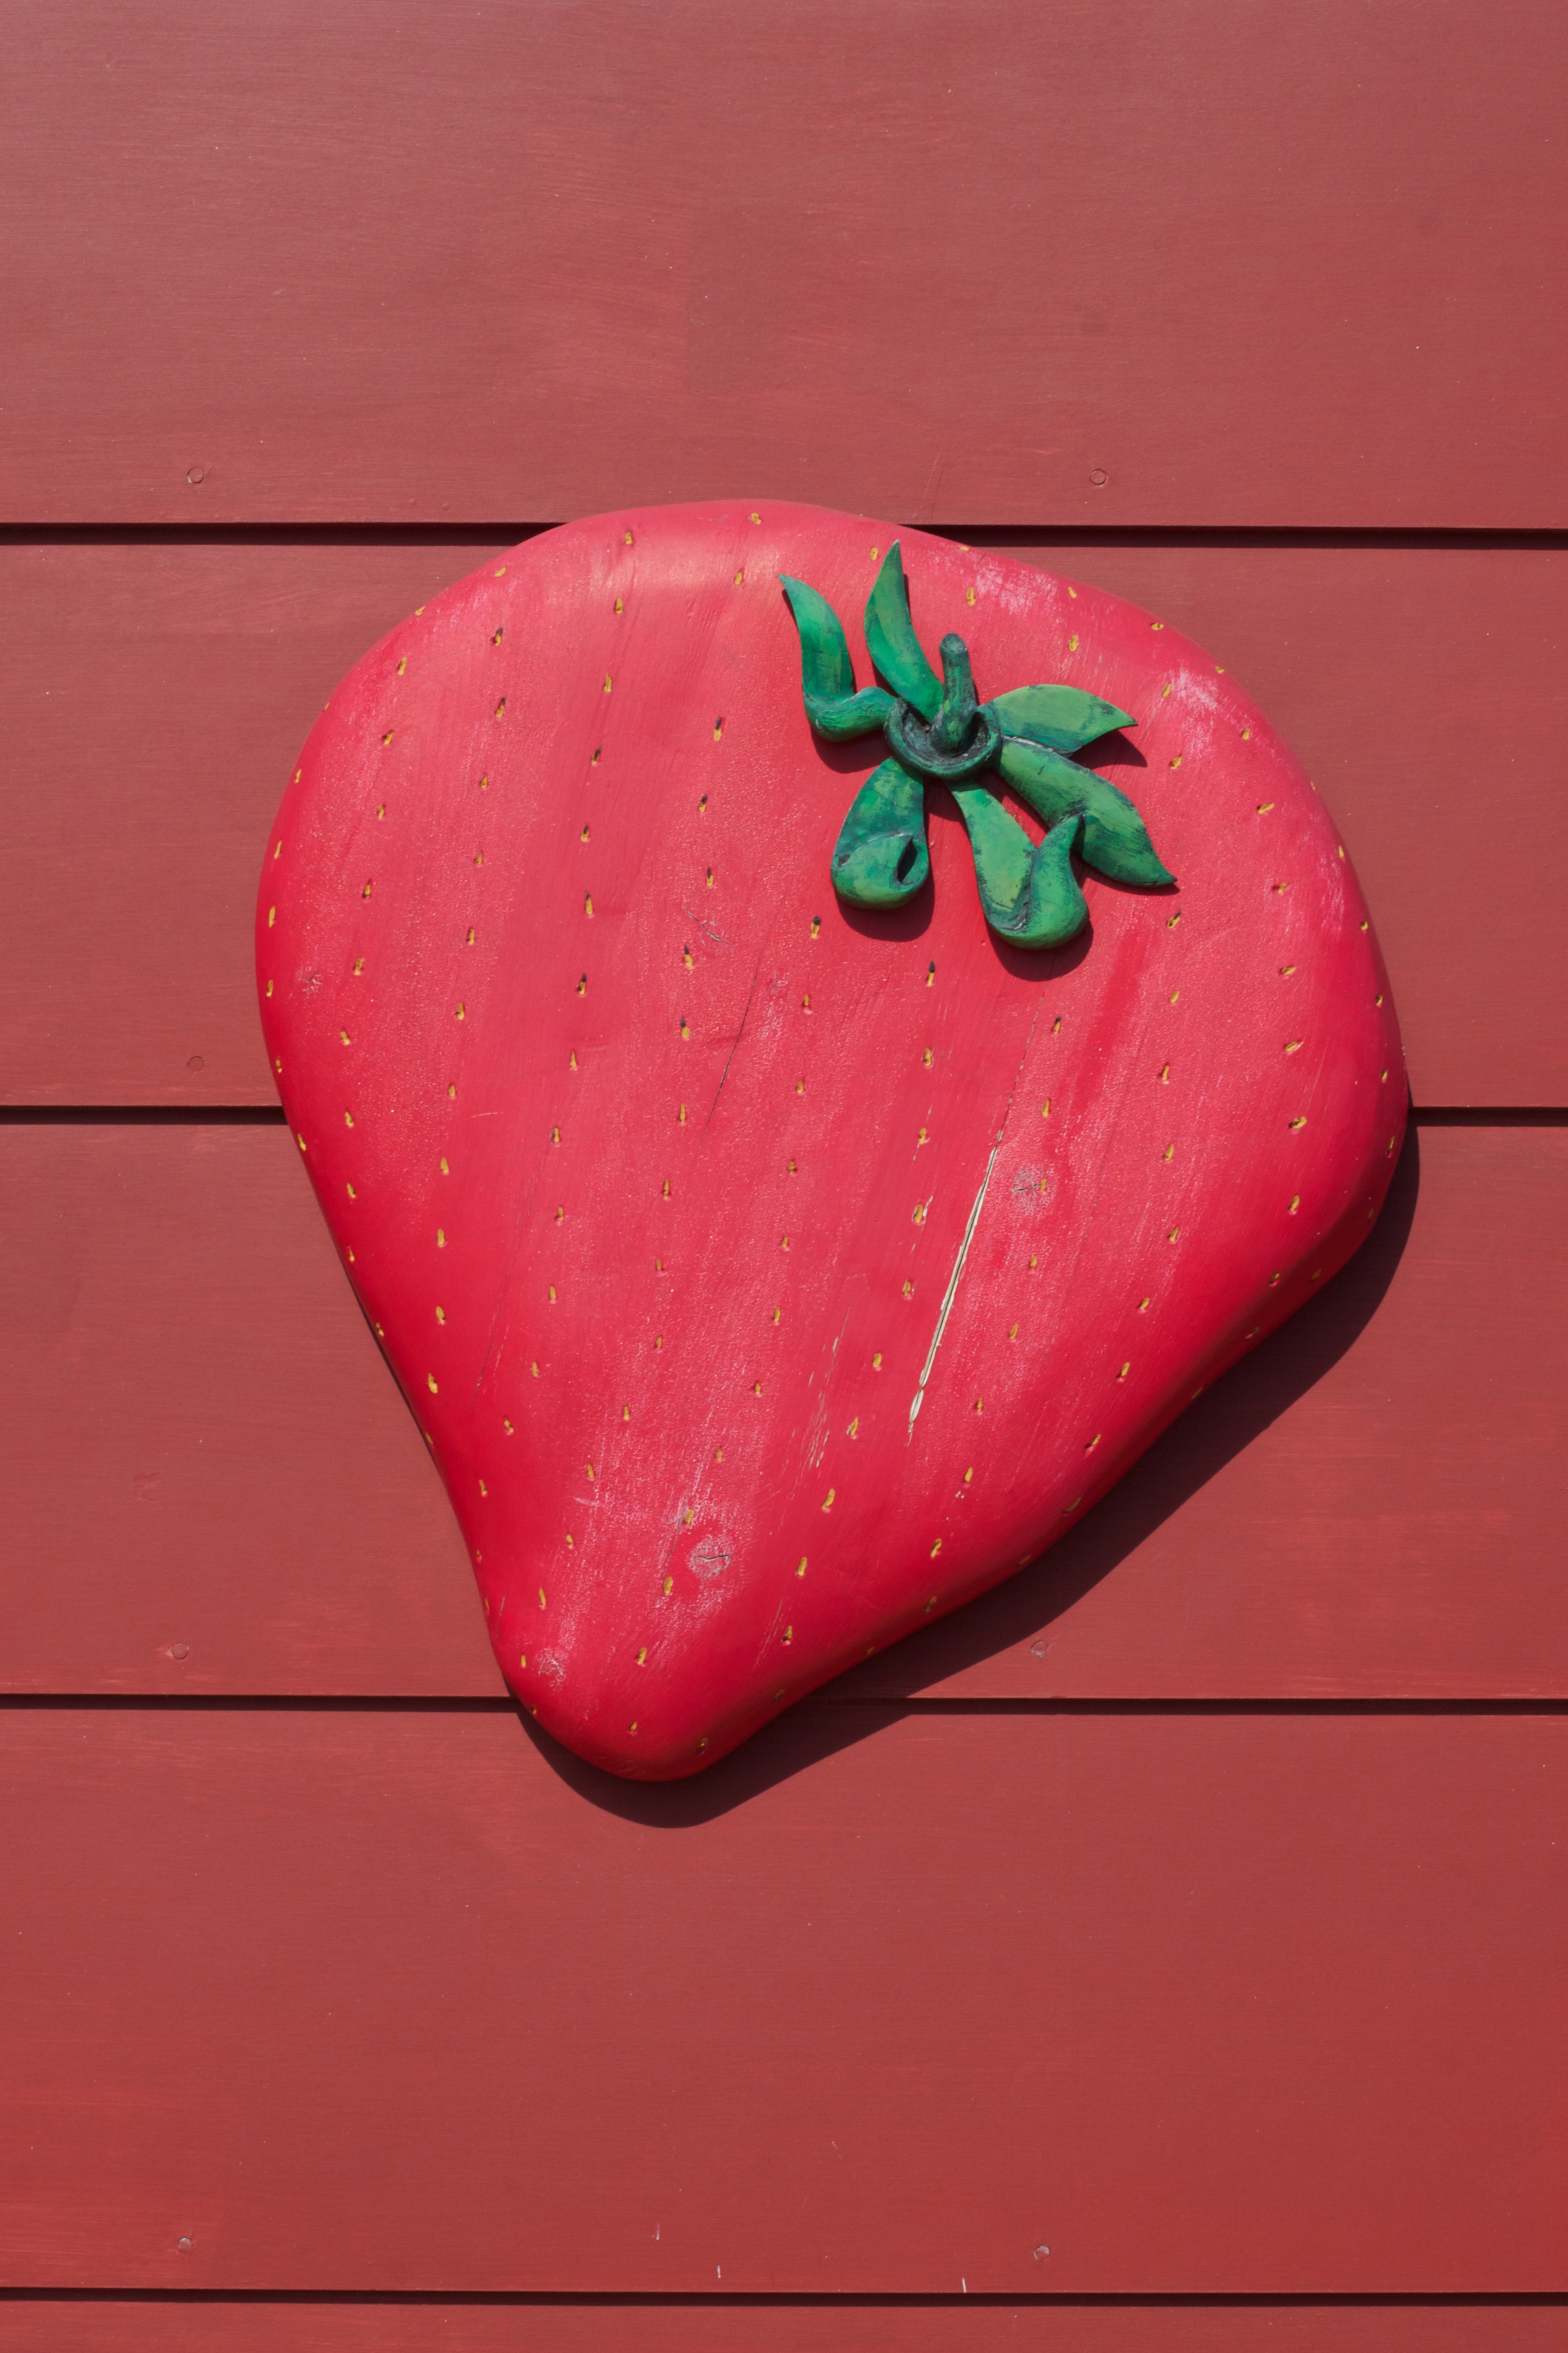
plant, flower, petal, heart, food, red, produce, color, pink, strawberry, organ, odyssey, az, valentine's day, flowering plant, land plant